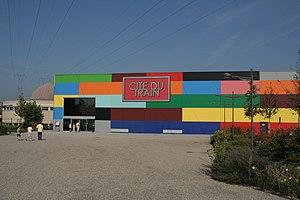
Liste des musées du transport en France.
L’Alsace est une région culturelle et historique de l’est de la France à la frontière avec l'Allemagne et la Suisse. Ses habitants sont appelés les Alsaciens.